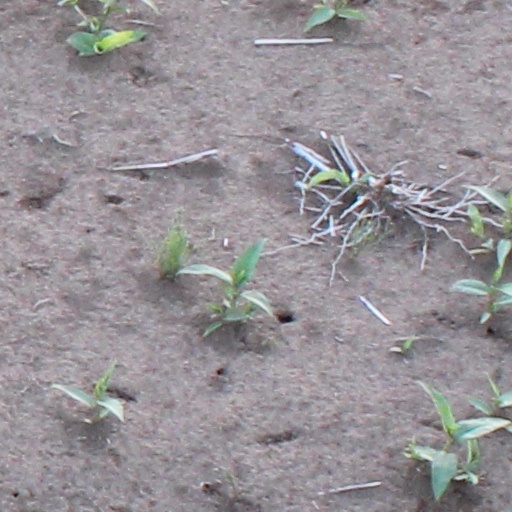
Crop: wheat